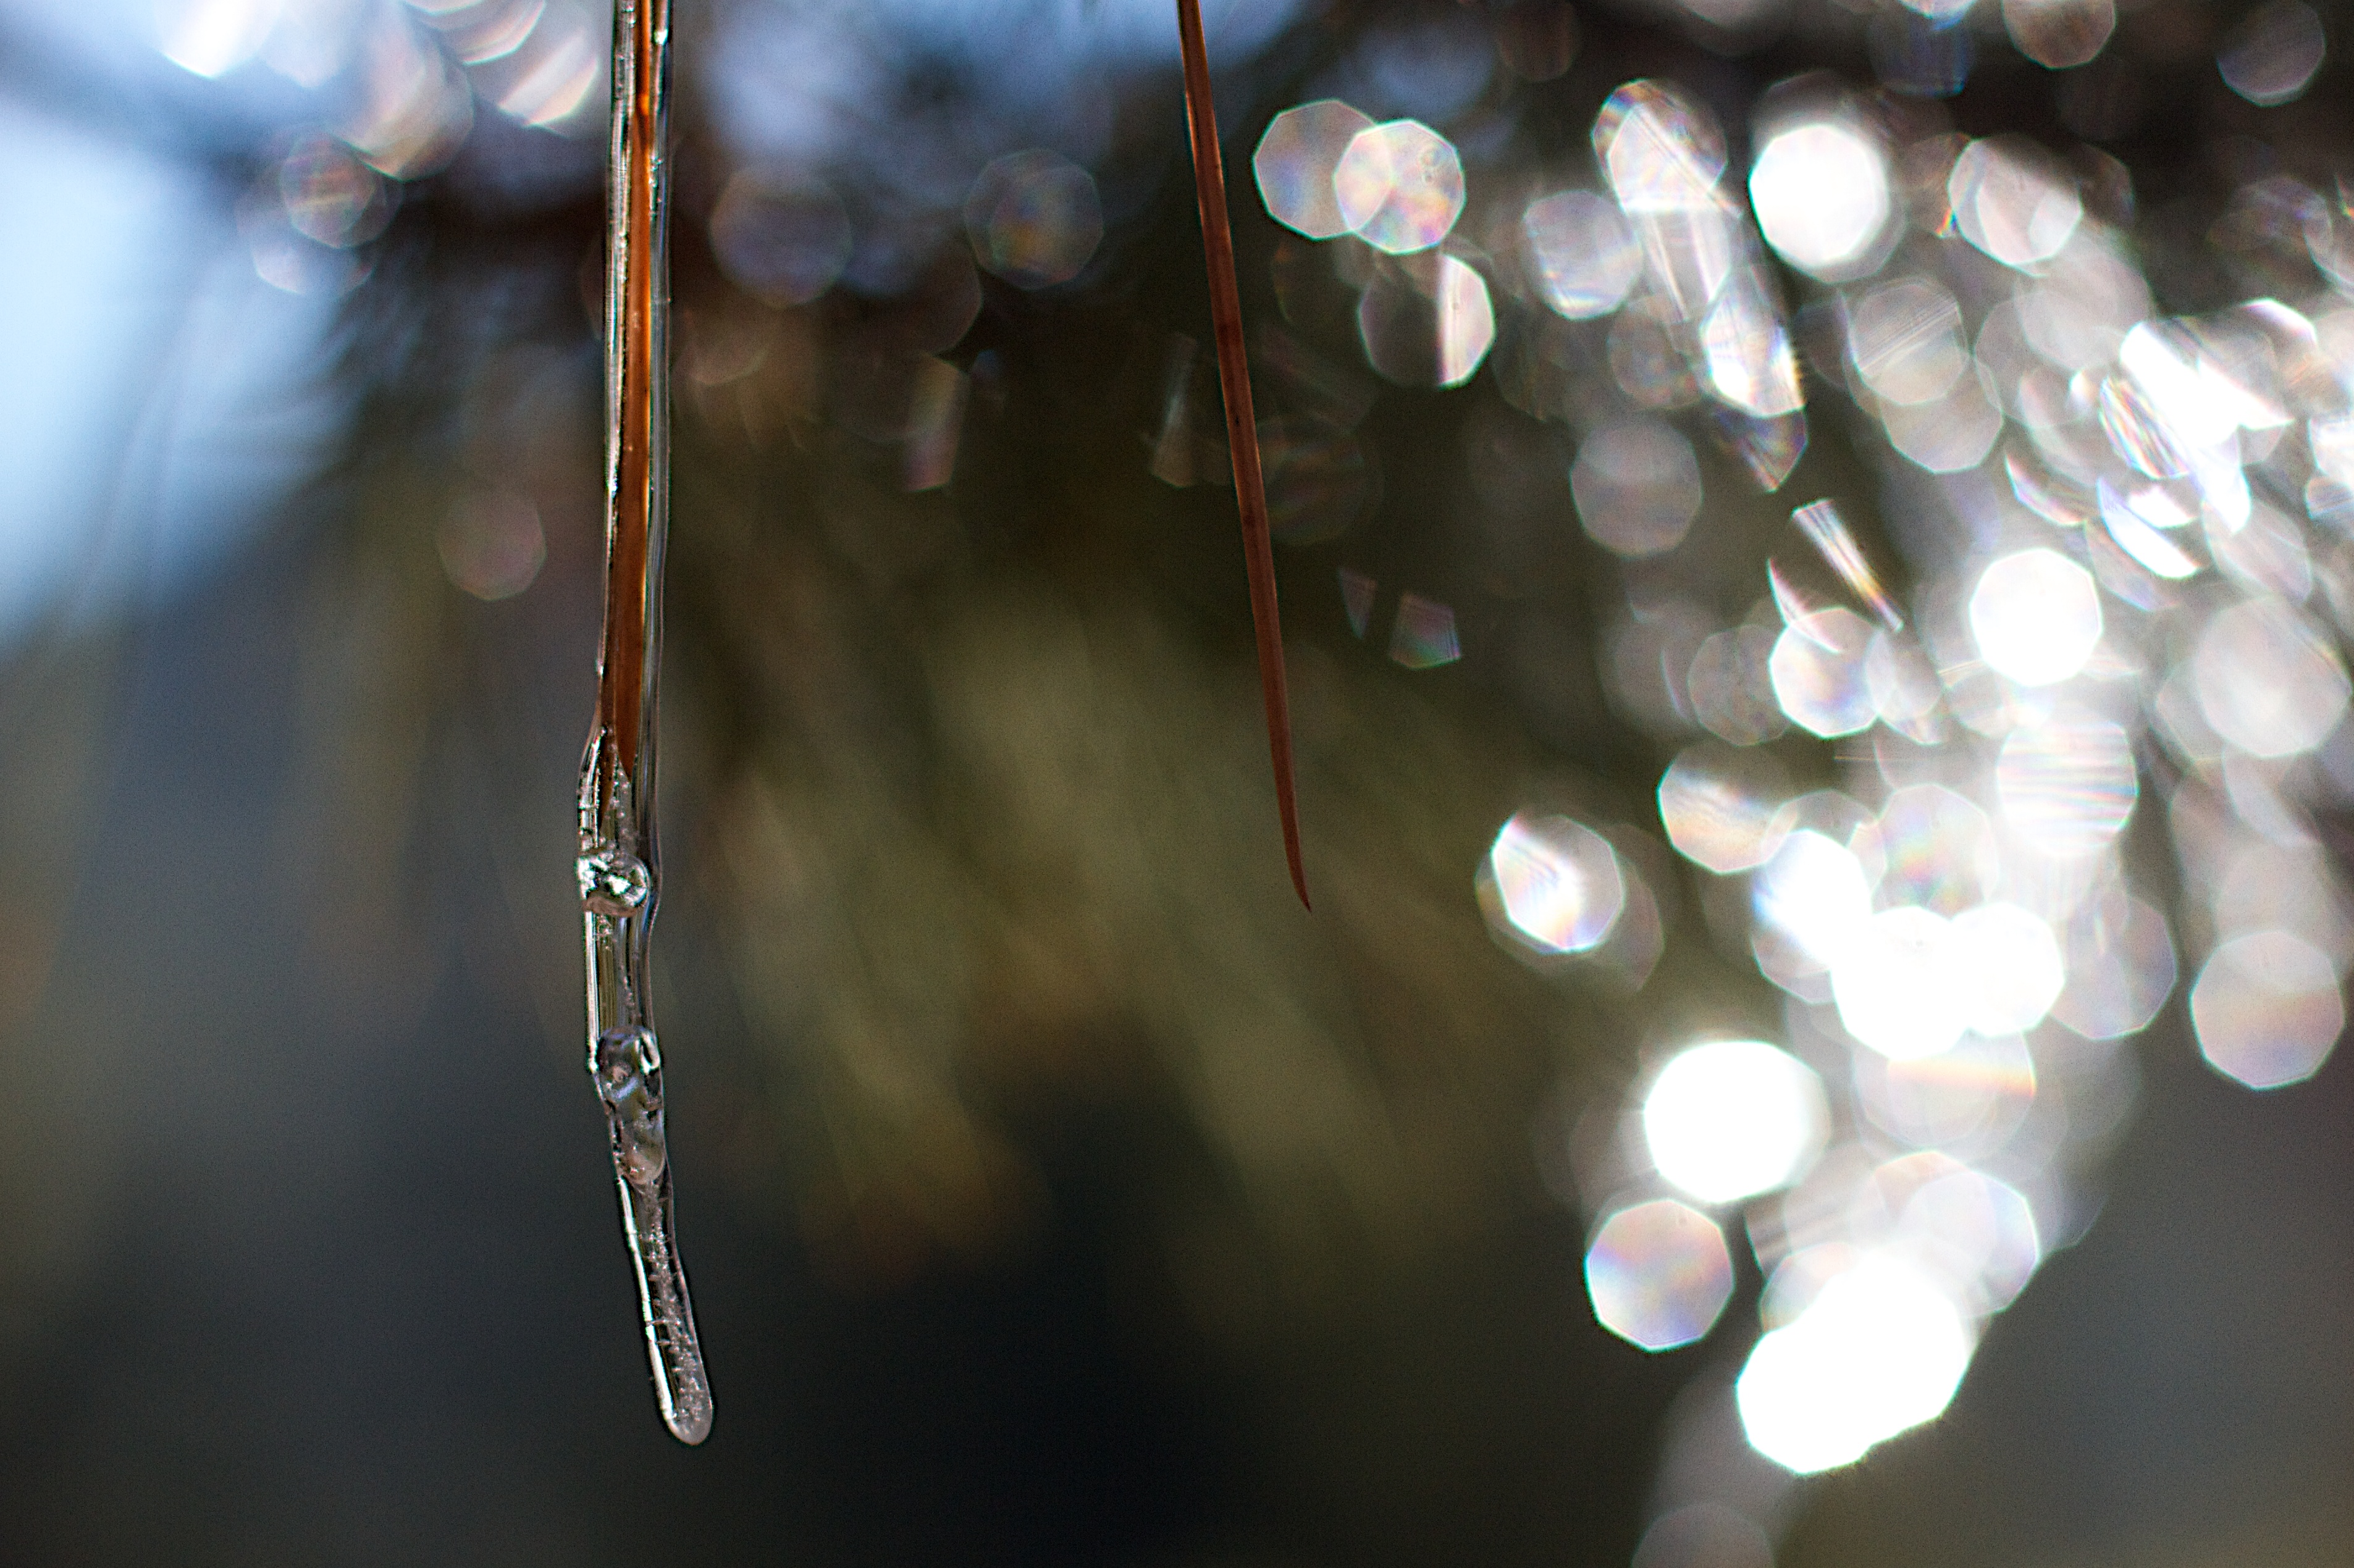
water, branch, light, photography, sunlight, leaf, flower, ice, reflection, color, lighting, close up, freezing, macro photography